JBL

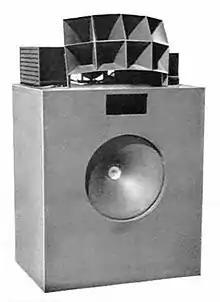
Lansing Iconic

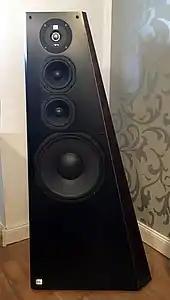
JBL TI 5000, a 3-way system with a 30 cm bass driver and a titanium membrane tweeter, built from about 1992 to 1999. With a height of and a weight of , it was the top model for the consumer market.

Based on the experience developed with the Shearer Horn, Lansing produced the Iconic System loudspeaker for cinemas. The Iconic was a two-way speaker using a woofer for the low frequencies and a compression driver for the highs.